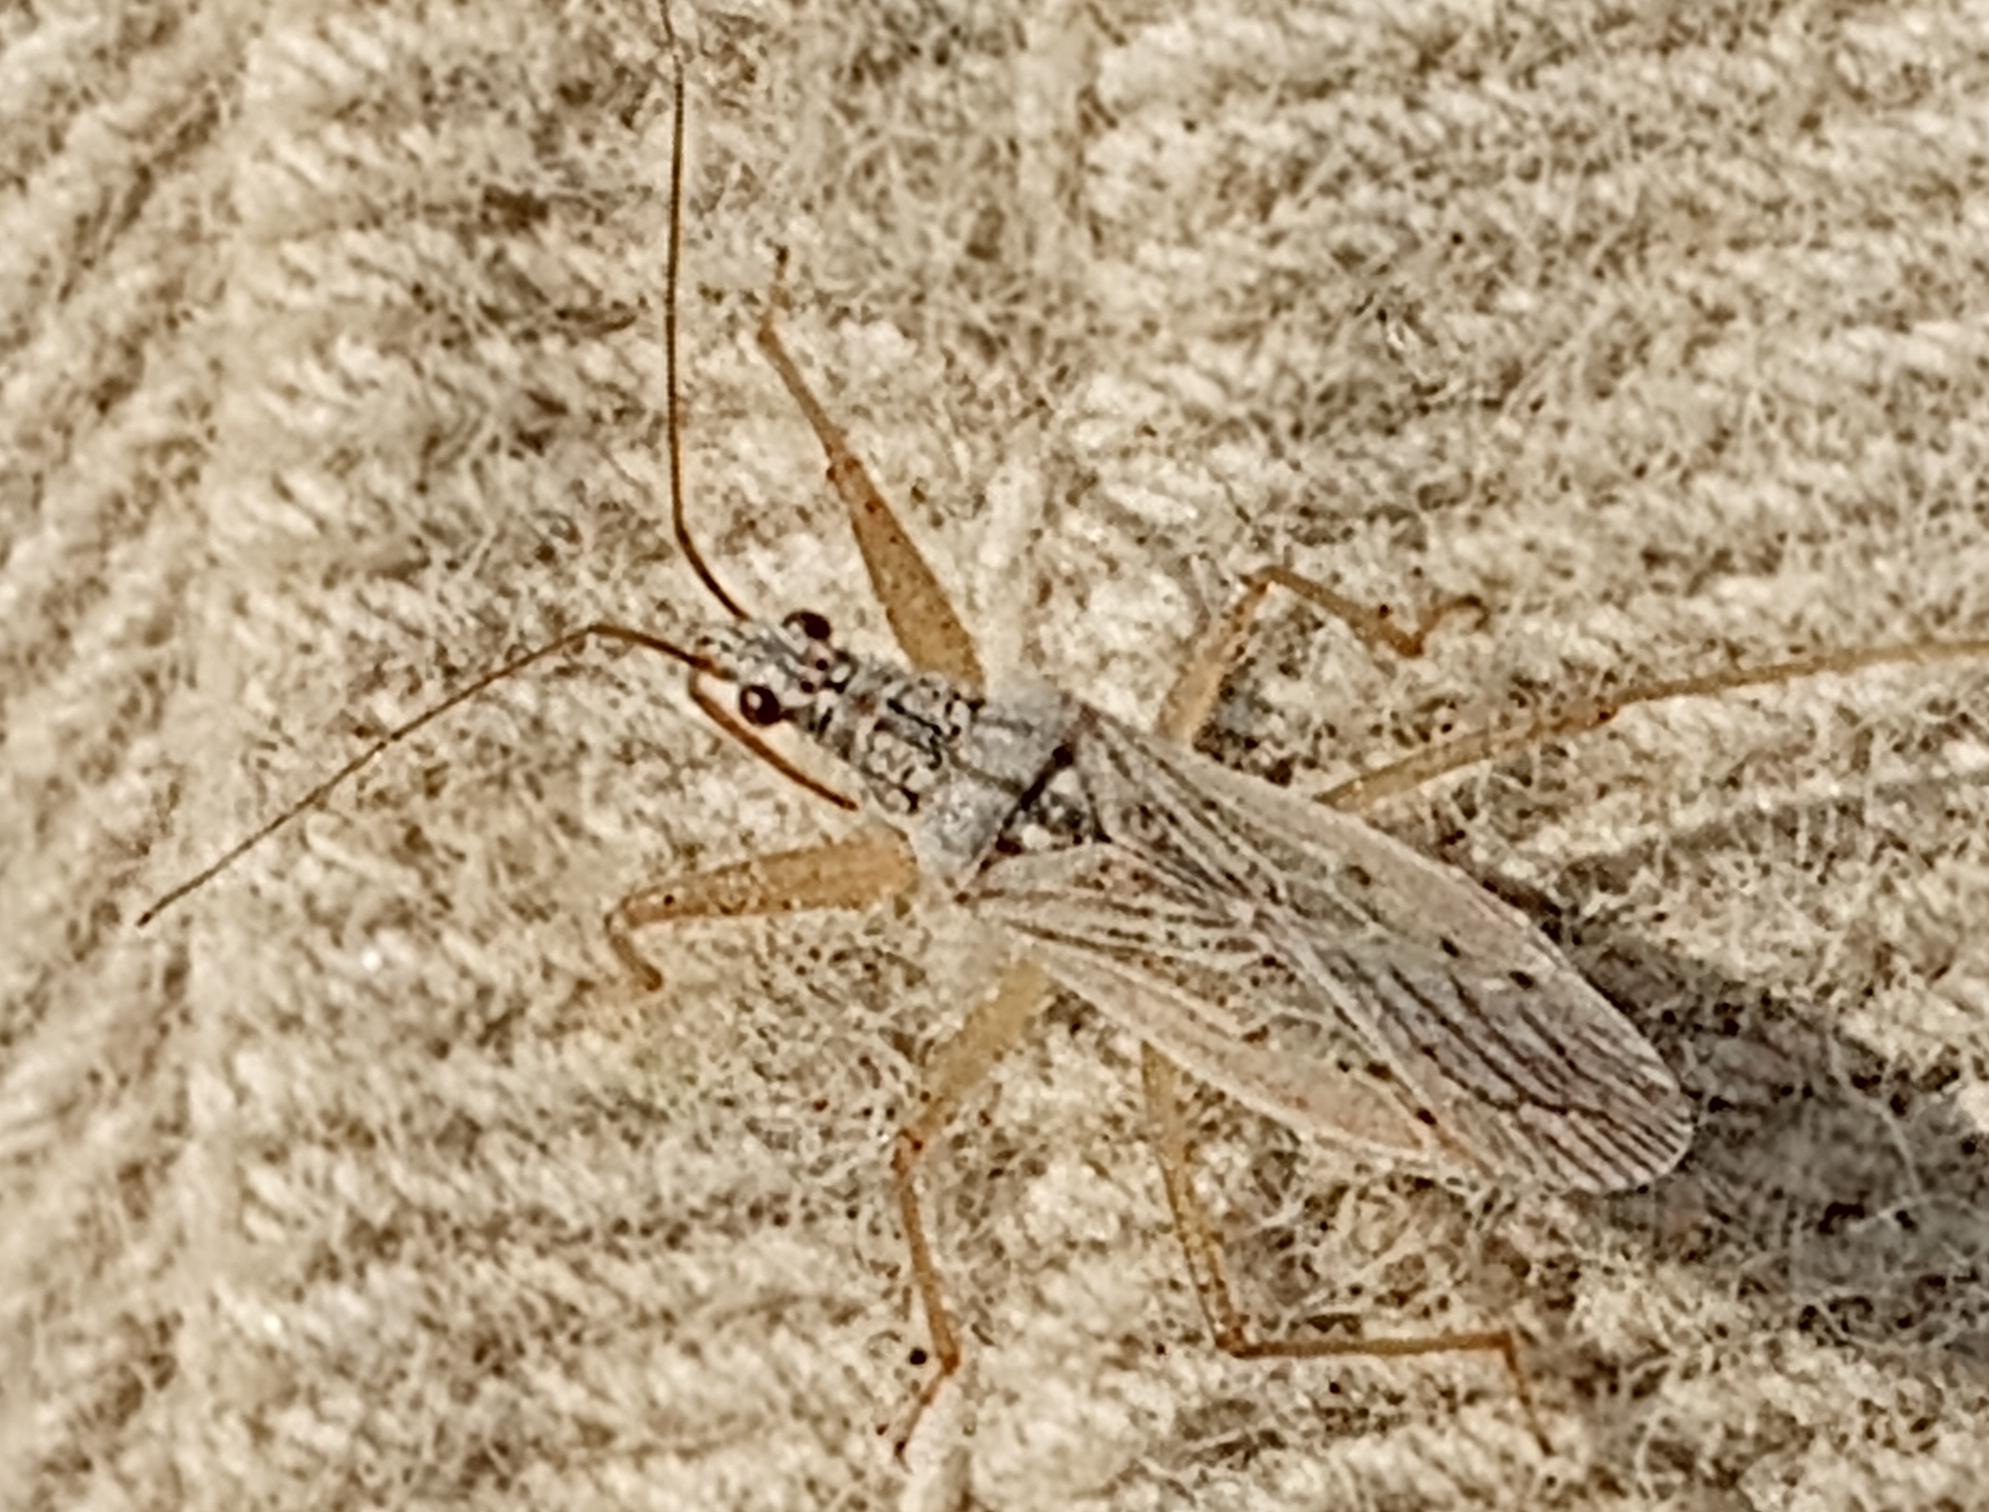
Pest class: predators